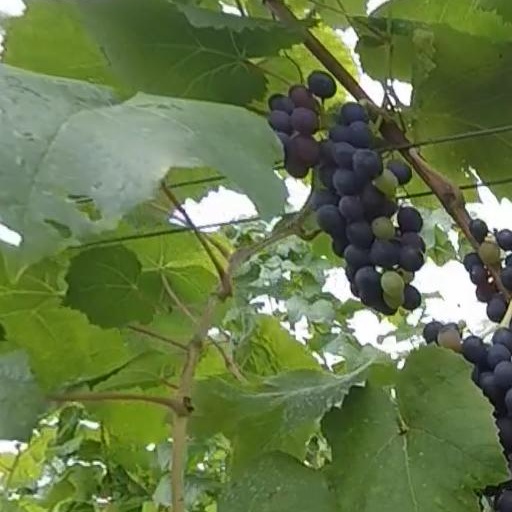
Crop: grape